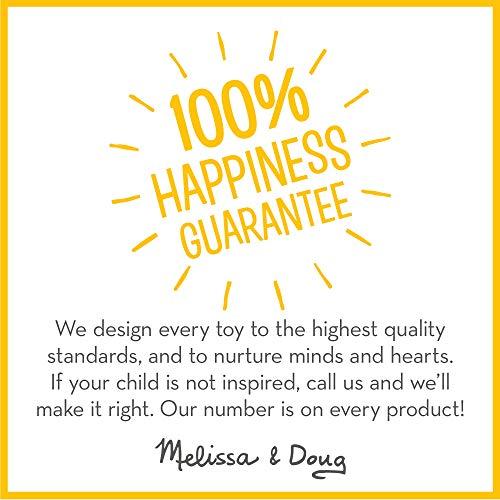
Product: Melissa & Doug Sunny Patch Happy Giddy Crawl-Through Tunnel (Indoor or Outdoor Use, 18" W x 57.5" L, Great Gift for Girls and Boys - Best for 3, 4, and 5 Year Olds)
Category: Toys & Games | Sports & Outdoor Play | Play Tents & Tunnels
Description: IDEAL INDOOR/OUTDOOR CRAWL TUNNEL: The Melissa and Doug Sunny Patch Happy Giddy Crawl-Through Tunnel is a brightly striped bug-themed tunnel.
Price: $22.86
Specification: ProductDimensions:58x18x18inches|ItemWeight:2.8pounds|ShippingWeight:2.9pounds(Viewshippingratesandpolicies)|DomesticShipping:ItemcanbeshippedwithinU.S.|InternationalShipping:ThisitemcanbeshippedtoselectcountriesoutsideoftheU.S.LearnMore|ShippingAdvisory:Thisitemmustbeshippedseparatelyfromotheritemsinyourorder.Additionalshippingchargeswillnotapply.|ASIN:B0032MYYBE|Itemmodelnumber:6201|Manufacturerrecommendedage:36months-5years